Mhysa

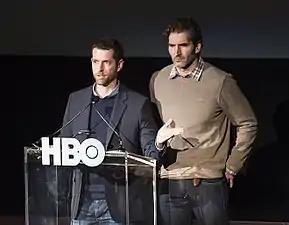
The episode was written by series co-creators David Benioff and D. B. Weiss.

"Mhysa" was written by executive producers David Benioff and D. B. Weiss, based on George R. R. Martin's original work from his novel "A Storm of Swords". Chapters adapted from "A Storm of Swords" to the episode were chapters 42, 49, 53 to 55, 57, 63, and 64 (Daenerys IV, Jon VI, Arya XI, Tyrion VI, Davos V, Bran IV, Jaime VII, Davos VI).